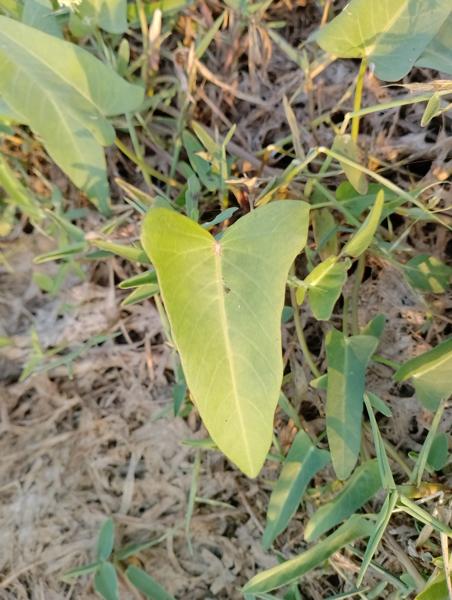
Weed species: Ipomoea aquatic